Shishio Makoto

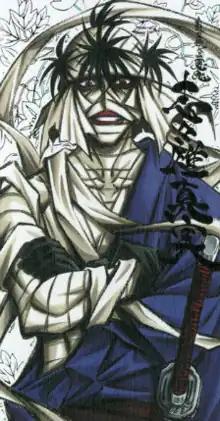
Shishio Makoto on the cover of "Rurouni Kenshin" "Kanzenban" Volume 14

, known in the English anime in Western order as Makoto Shishio, is a fictional character from the "Rurouni Kenshin" manga series created by Nobuhiro Watsuki and the main antagonist from the "Kyoto Arc", the second arc of the series. Shishio is the successor of the , or assassin Himura Kenshin, the protagonist of the series.